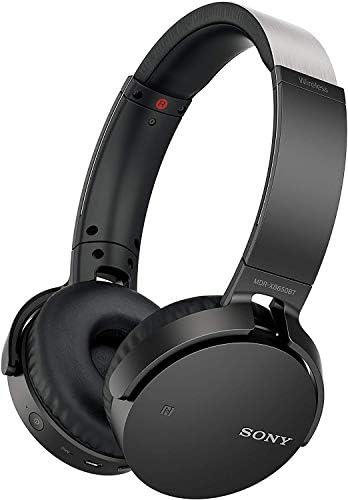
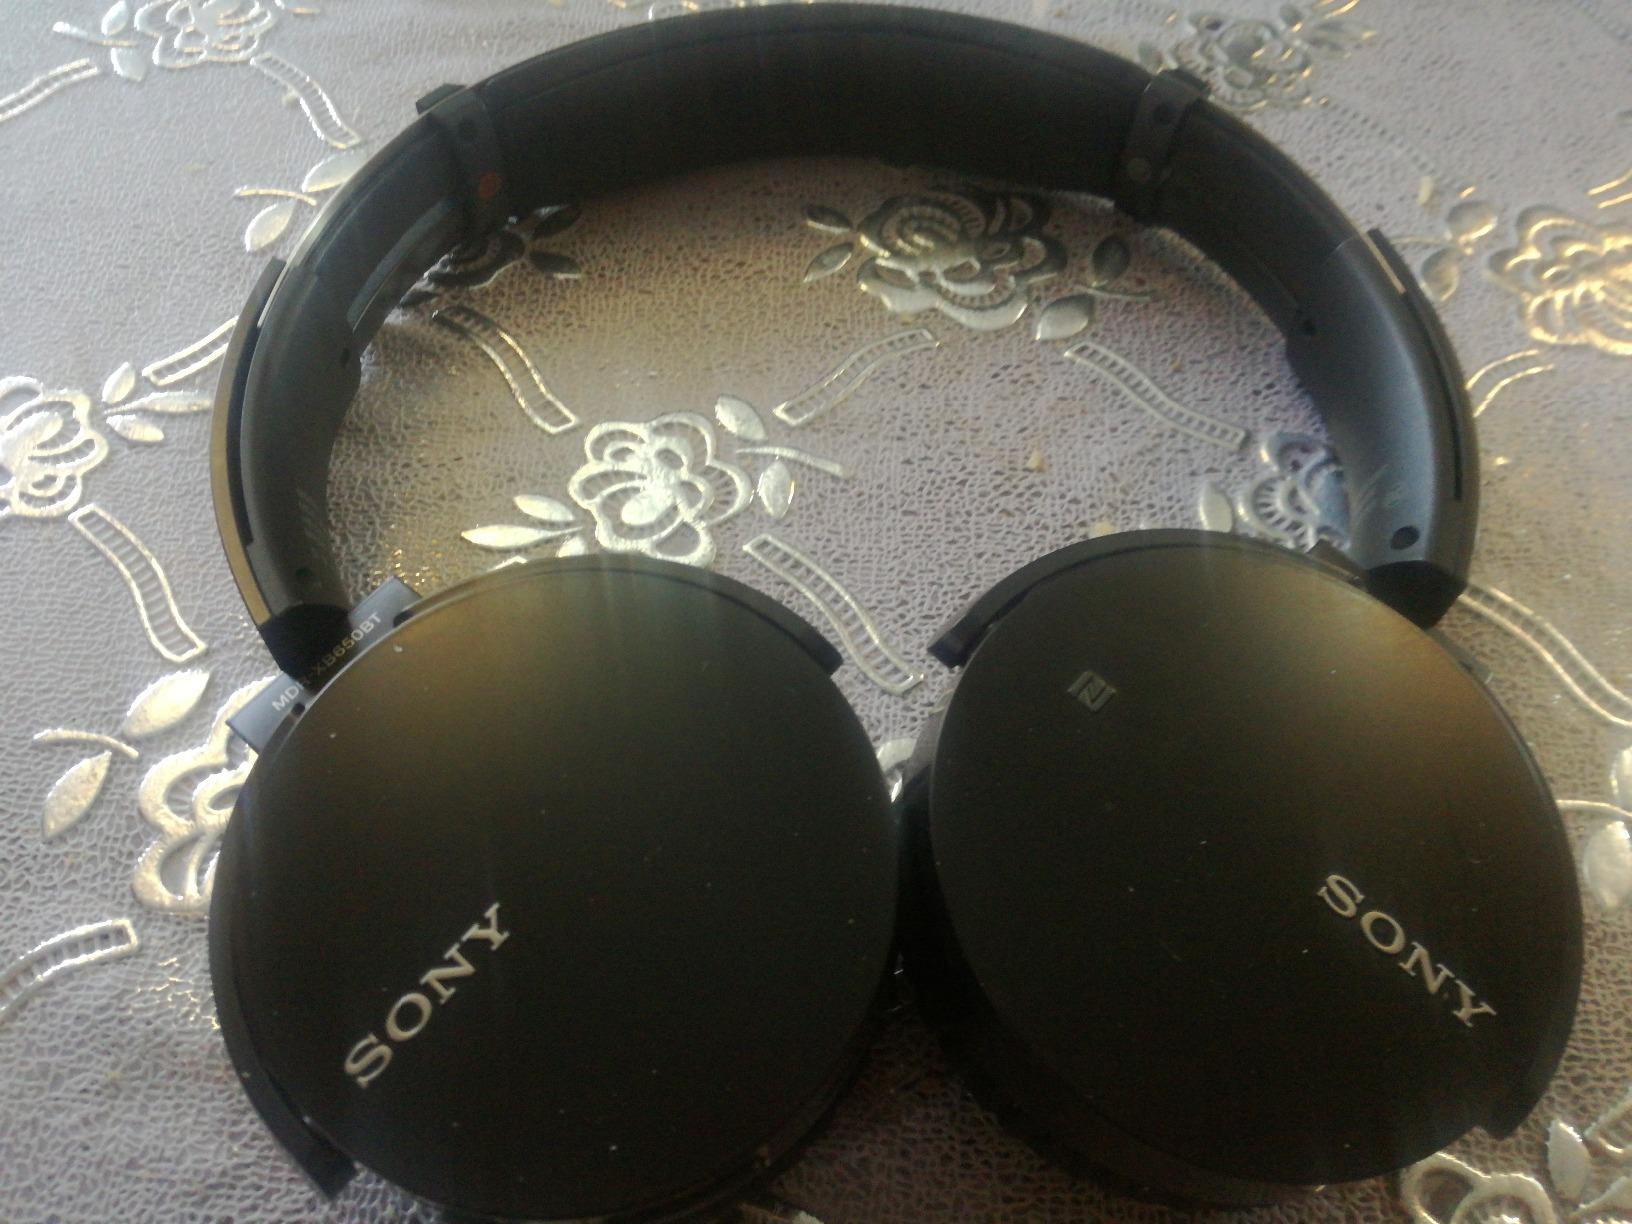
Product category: headphones
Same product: yes